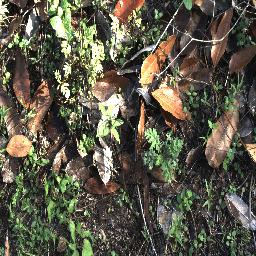
Label: parthenium